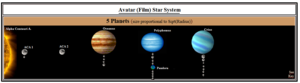
Diagramme du système stellaire fictif de Avatar (Film).
Pandora est une exolune de l'univers de fiction d’Avatar. Il s'agit de l'un des satellites de la géante gazeuse Polyphème qui orbite autour d'Alpha Centauri A.